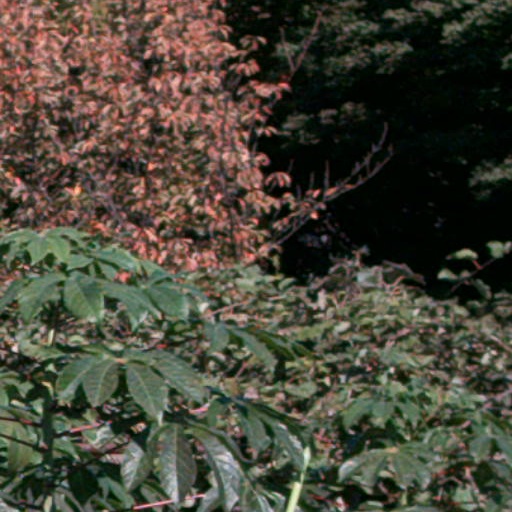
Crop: cassava